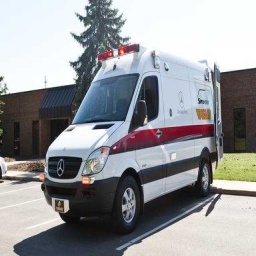
Label: ambulance